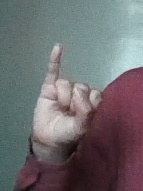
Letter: meem